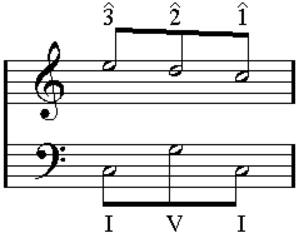
L’analyse schenkérienne est une méthode d’analyse musicale de la musique tonale fondée sur les théories d’Heinrich Schenker. Son but est de démontrer la cohérence de l'œuvre analysée en montrant comment elle se rattache à une structure profonde, l'Ursatz. Cette structure originelle est presque la même pour toutes les œuvres tonales, mais l'analyse montre comment dans chaque cas individuel elle se développe en une œuvre unique à l'« avant-plan », le niveau de la partition elle-même. Le concept essentiel de la théorie schenkérienne de la tonalité est probablement celui d’« espace tonal ». Les intervalles entre les notes de la triade de tonique forment un espace tonal qui peut être comblé par des notes de passage et des broderies qui, à leur tour, peuvent produire de nouvelles triades et de nouveaux espaces tonals, ouverts à de nouvelles élaborations, jusqu’à l’obtention de la « surface » de l’œuvre, la partition.